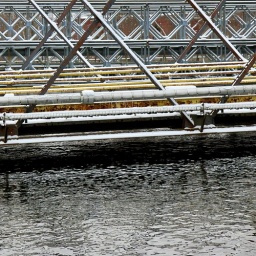
troubled bridge over water